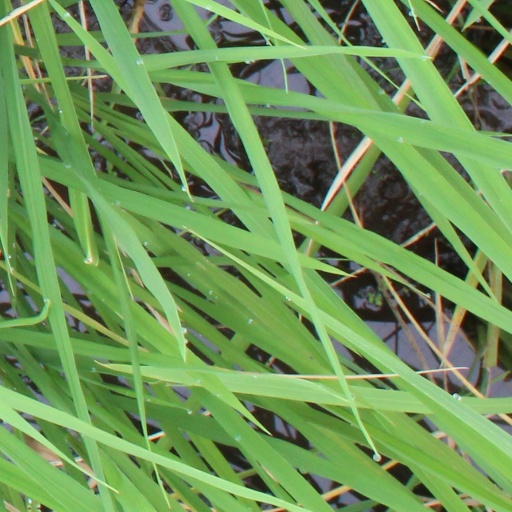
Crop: rice